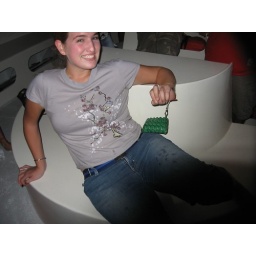
reminded tom of the milk bar in a clockwork orange